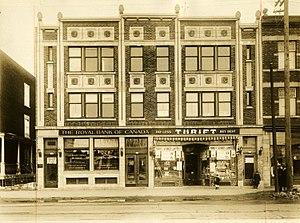
La Banque royale du Canada ou RBC et ses filiales exercent leurs activités sous la marque principale RBC Groupe financier. La Banque royale du Canada est la plus importante banque à charte du Canada en matière d'actifs et de capitalisation boursière, et elle est l'une des principales sociétés de services financiers diversifiés en Amérique du Nord.